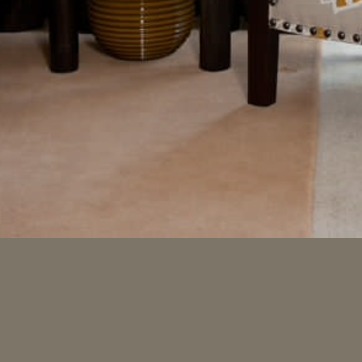
Material: carpet